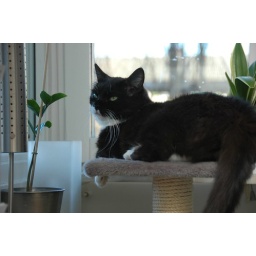
Watching the world through the windows in my computer room. It's cold here today -7,5C this morning and -4C now.